SummerSlam (2005)

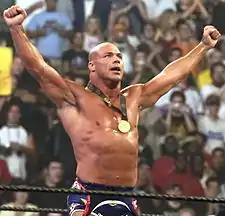
Kurt Angle, who regained his Olympic gold medal against Eugene

The fourth match was between Eugene and Kurt Angle for the Olympic gold medal that originally belonged to Angle. Angle gained the early advantage with repeated short-arm clotheslines. Eugene then countered with a spinebuster and attempted a People's Elbow, but Angle performed a clothesline. Angle then performed several German suplexes. Eugene fought back and performed a Rock Bottom. Eugene then performed a Stone Cold Stunner and applied the ankle lock. Angle countered and performed an Angle Slam. He then applied the ankle lock and forced Eugene to submit to win the match. After the match, Angle threw Eugene out of the ring and had the referee place the gold medal around his neck.